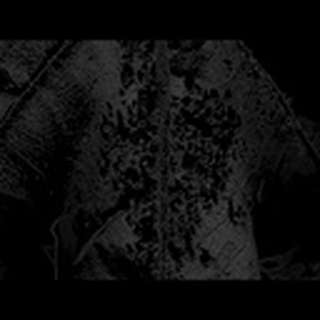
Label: cotton_aphids